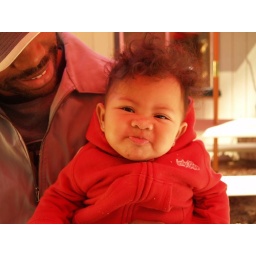
We were sitting under a red umbrella thus the red tint.